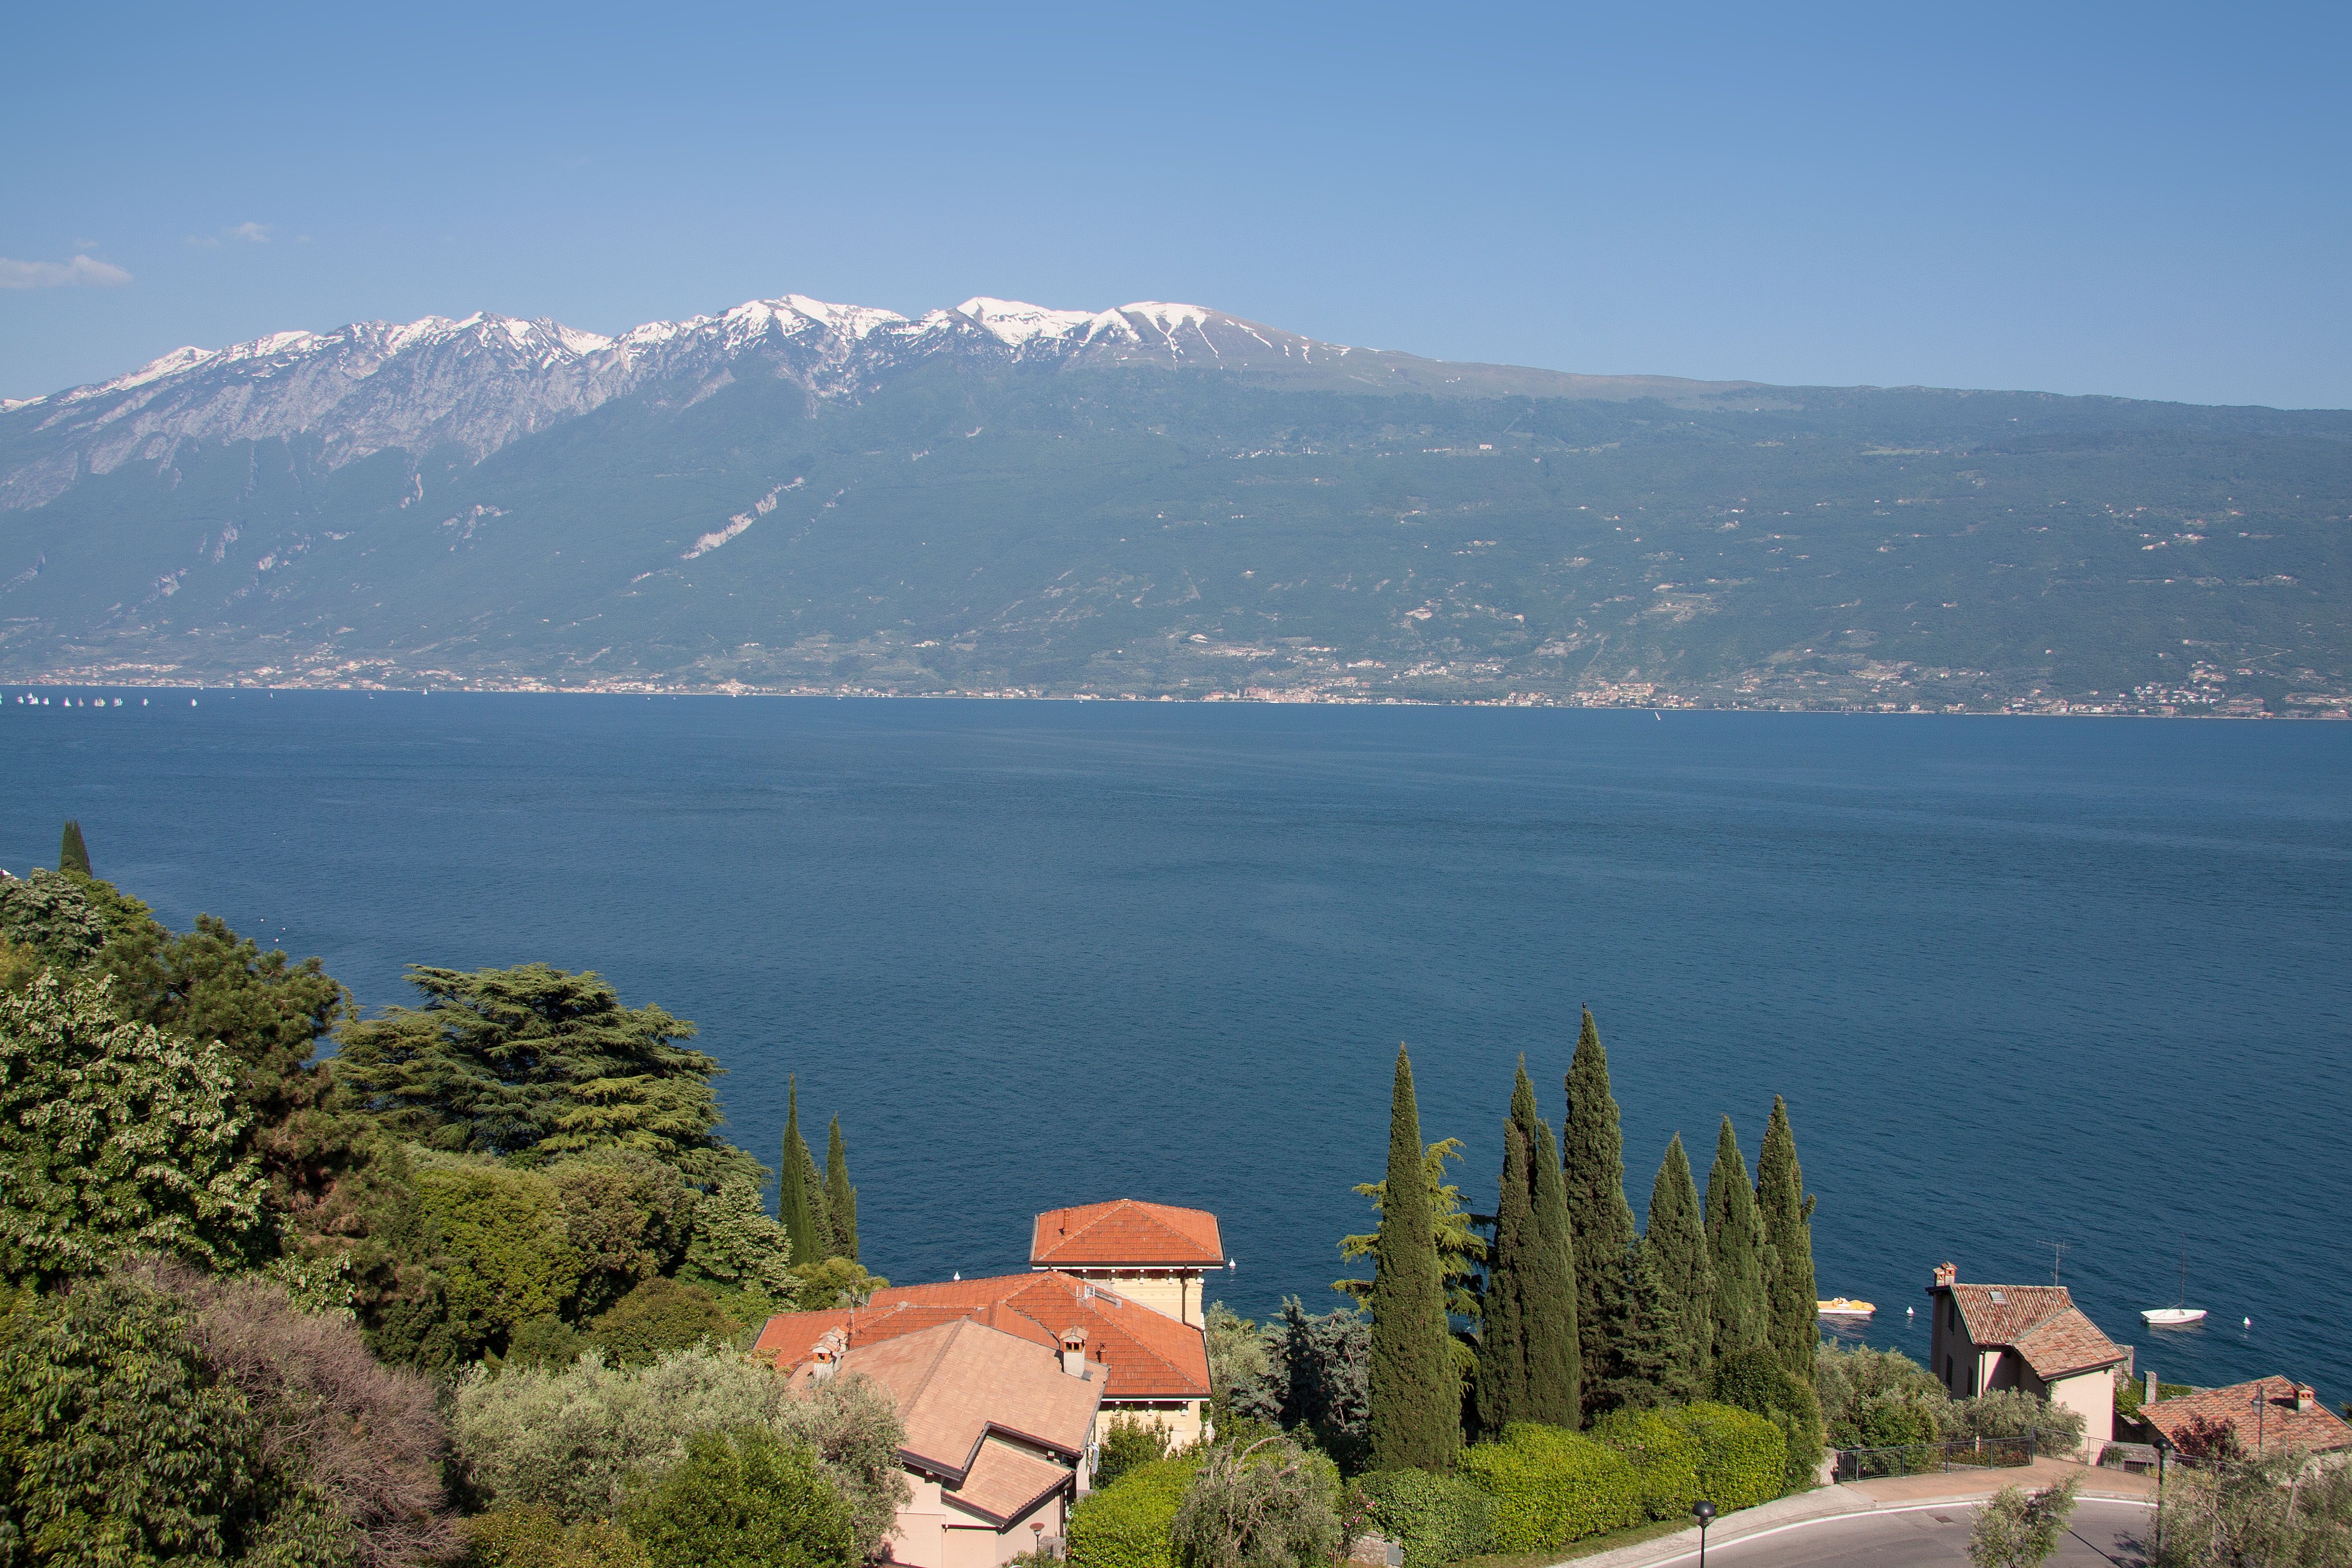
landscape, sea, coast, mountain, villa, hill, lake, mountain range, vacation, bay, italy, alpine, reservoir, body of water, garda, mountains, loch, cypress, cape, lombardy, landform, good view, mountainous landforms